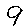
Label: 9